French Hospital (La Providence)

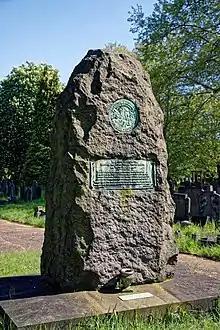
Burial monument to the dead of the French Hospital at the City of London Cemetery

Philippe Ménard, executor of Jacques de Gastigny's estate, served as secretary for an appeal to supplement the bequest. The appeal was so successful that the idea grew not merely to build an extension to the Cripplegate pest-house but to build a new hospital building. The French Hospital was incorporated under the Great Seal by letters patent dated 24 July 1718. The corporation chose as its own seal an image of Elijah being fed by the ravens (1 Kings 17:6), with the motto "Dominus providebit" ("The Lord will provide"). An inventory of the contents of the hospital from 1742 survives.